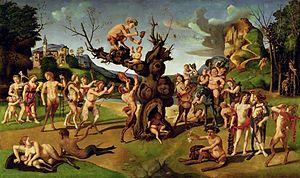
Le miel est une substance sucrée élaborée par les abeilles à miel à partir de nectar ou de miellat. Elles l'entreposent dans la ruche et s'en nourrissent tout au long de l'année, en particulier lors de périodes climatiques défavorables. Il est aussi consommé par d'autres espèces animales dont l'espèce humaine qui organise sa production par l'élevage des abeilles à miel.